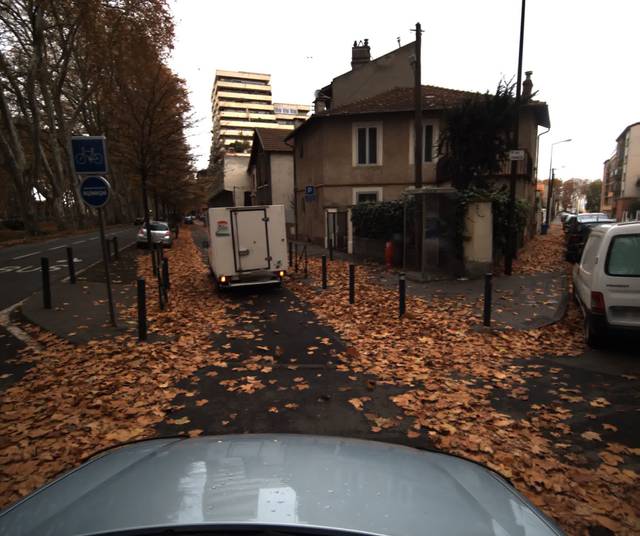
Region: France
Coordinates: 43.608, 1.426